Science and technology in Argentina

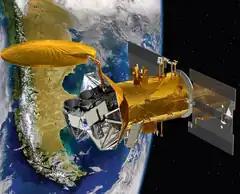
SAC-D satellite

Other projects are focusing on IS, nanotechnology, biotechnology, helicopters, farming machinery and military defensive systems. Established in 1991, the CONAE has since launched 8 indigenous built satellites successfully, AMSAT, MuSat, SAC-B, SAC-A, SAC-C, SAC-D/Aquarius, ARSAT I and ARSAT-2. In June 2009, secured an agreement with the European Space Agency on for the installation of a 35-m diameter antenna and other mission support facilities at the Pierre Auger Observatory. The facility will contribute to numerous ESA space probes, as well as CONAE's own, domestic research projects. Chosen from 20 potential sites and one of only three such ESA installations in the world, the new antenna will create a triangulation which will allow the ESA to ensure mission coverage around the clock.